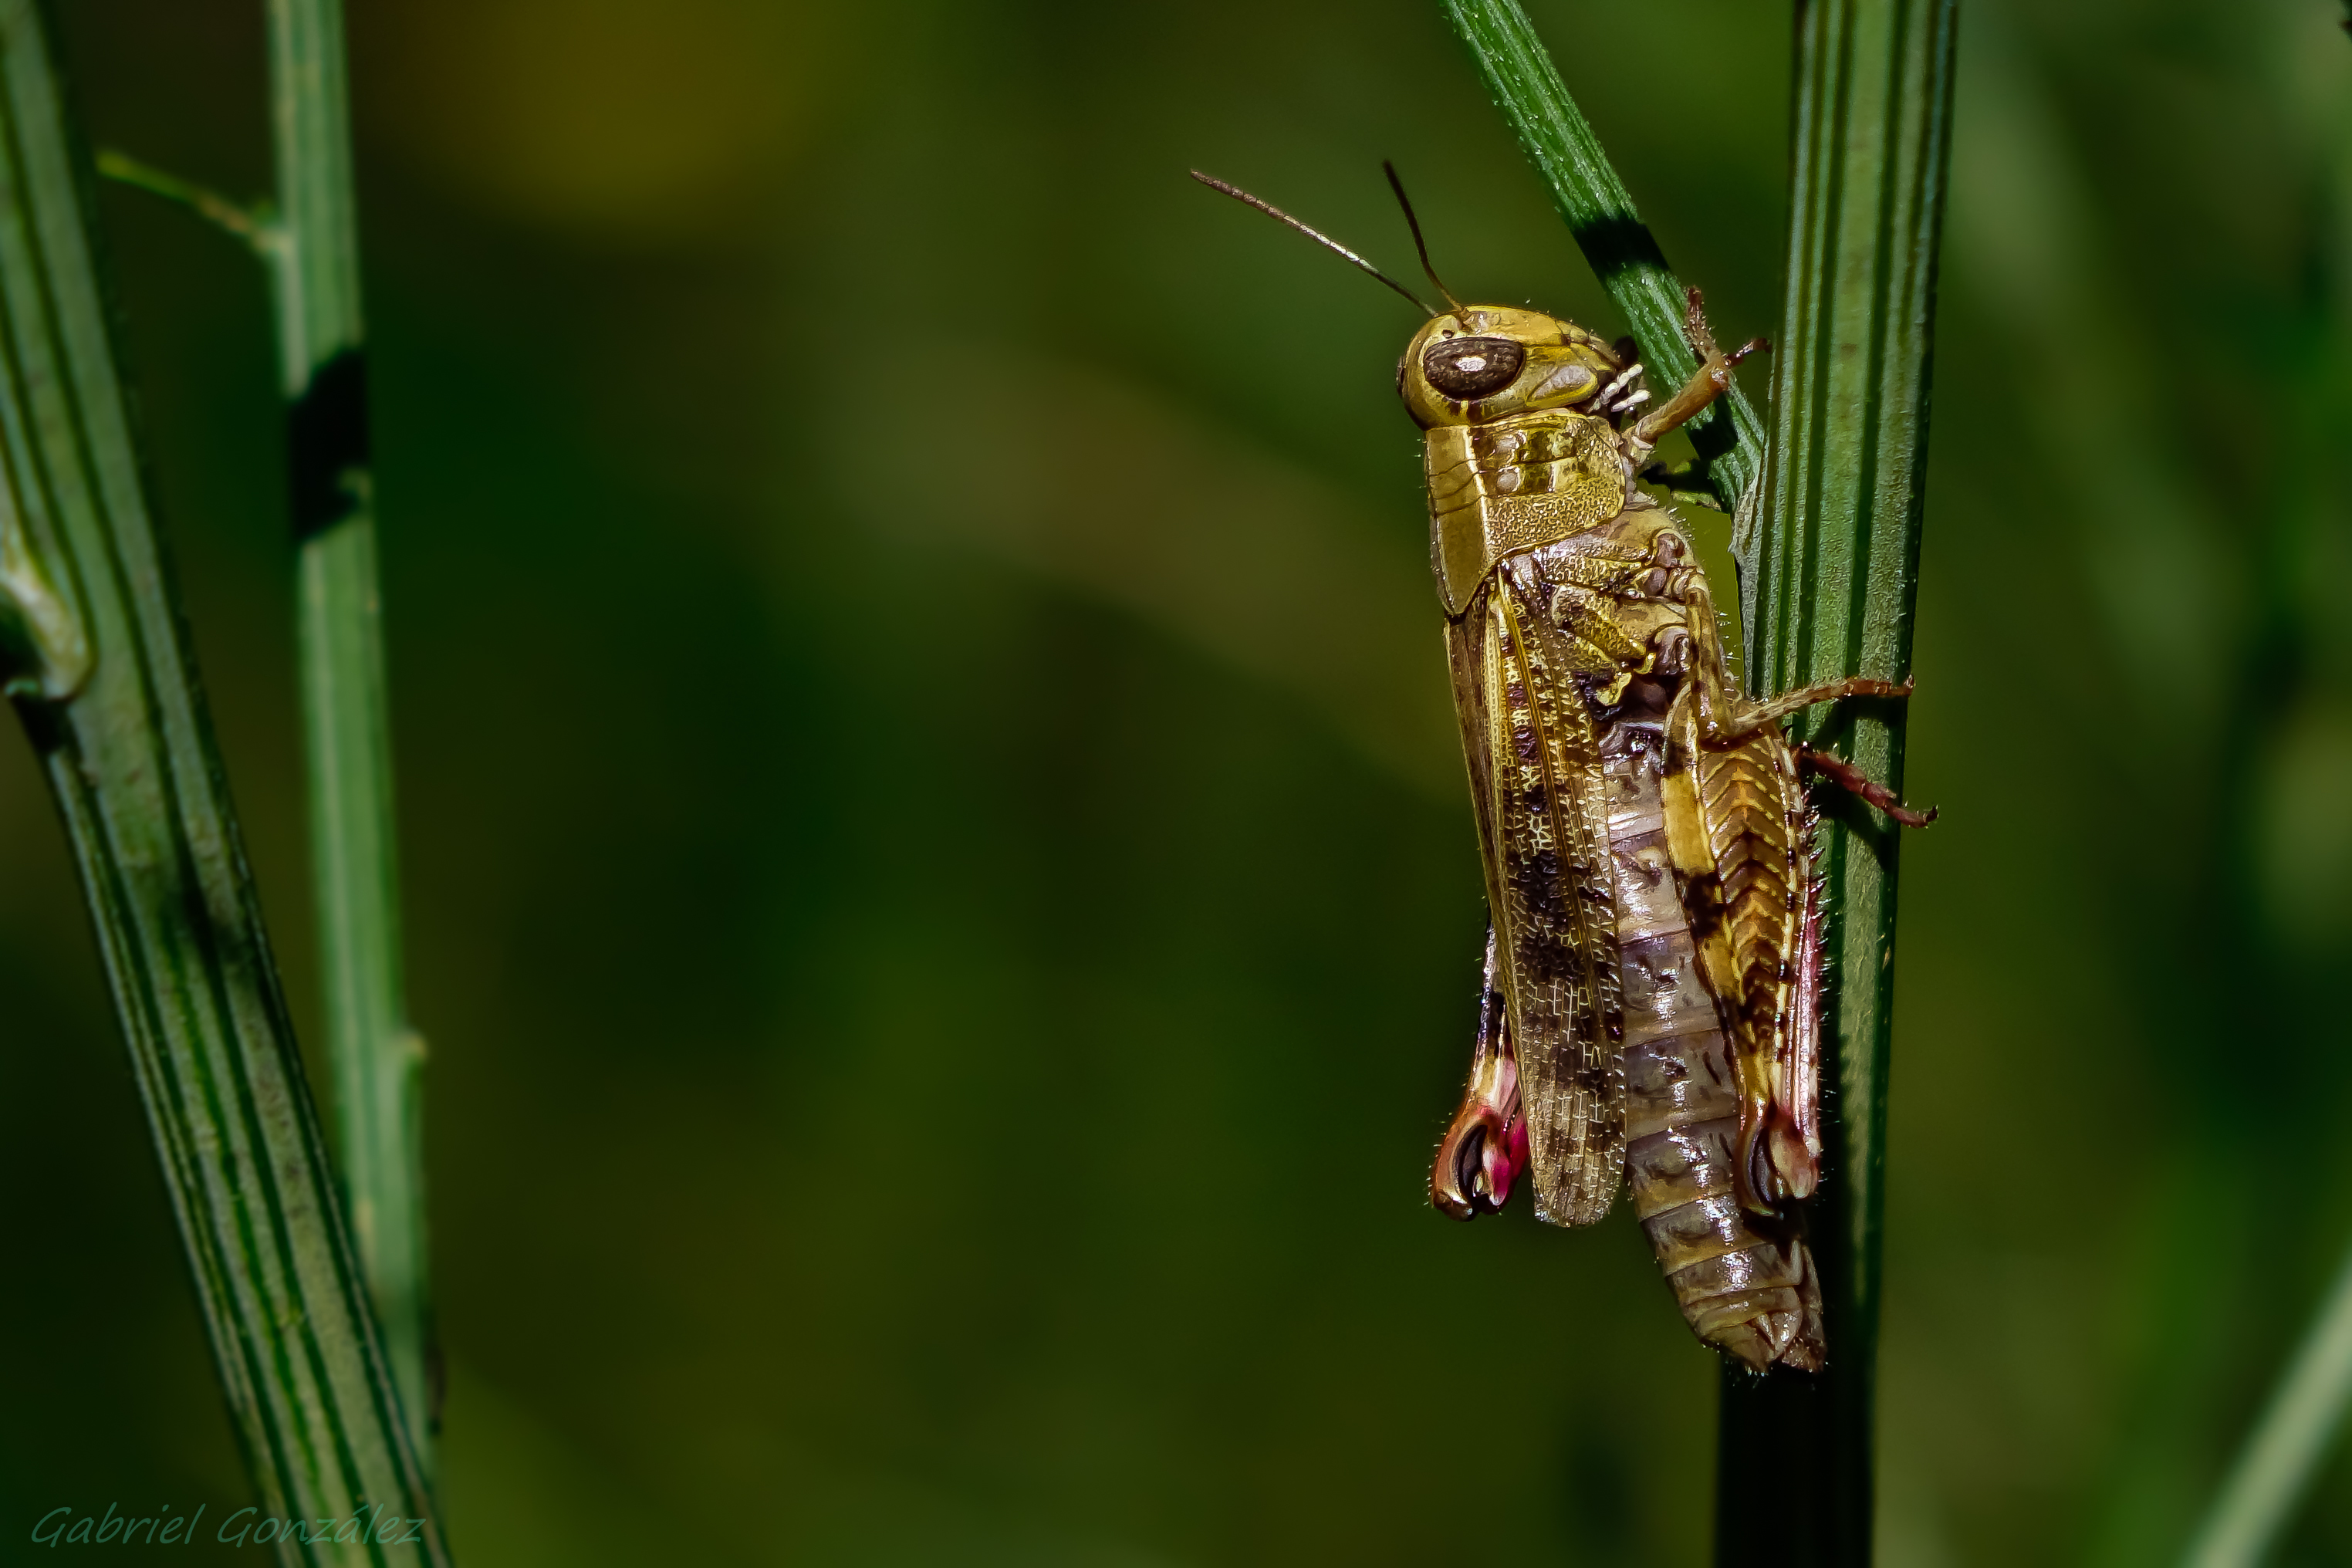
nature, photography, wildlife, insect, macro, fauna, invertebrate, close up, animals, naturaleza, damselfly, grasshopper, ggl1, gaby1, xovesphoto, animales, sonyrx10, rx10, saltamontes, gphoto, xelodegalicia, macro photography, arthropod, gabrielcoru a, plant stem, moths and butterflies, cricket like insect